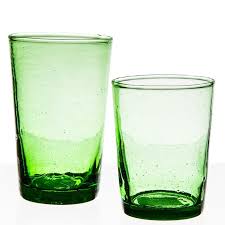
Waste category: glass